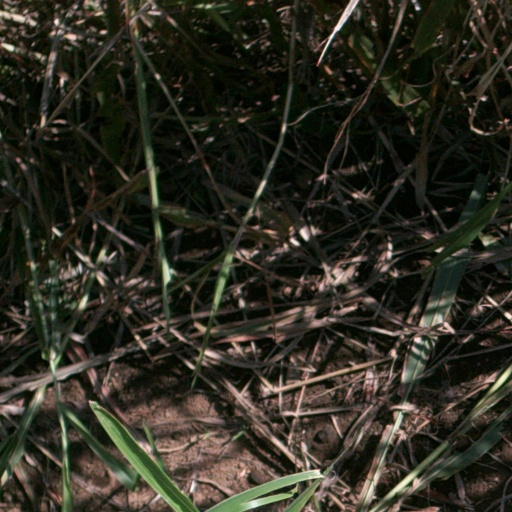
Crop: sorghum